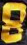
Number: 8